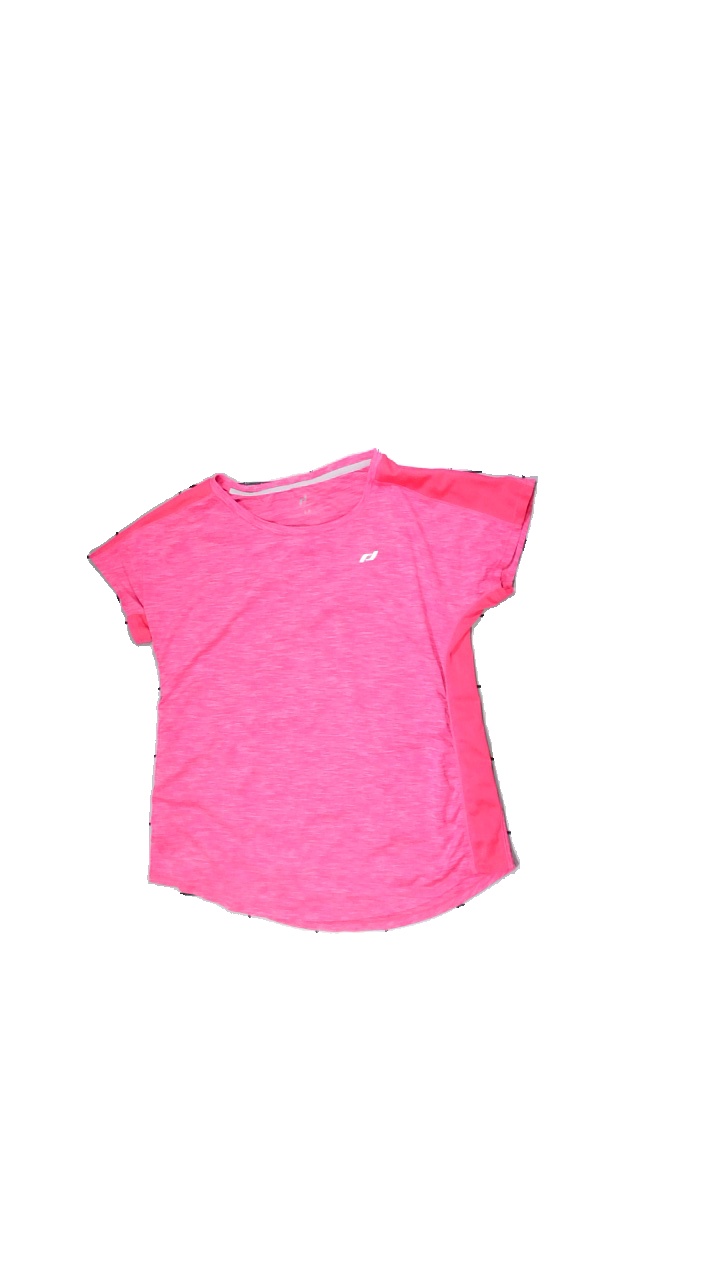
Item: Training Top (Ladies)
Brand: Pro Touch
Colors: Pink, White
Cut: Regular
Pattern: Logo print
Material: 82% polyester, 18% elastic
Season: All
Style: Sports
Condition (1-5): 2
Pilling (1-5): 5
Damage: Pulled thread
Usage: Export
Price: <50